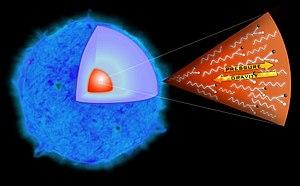
La compression gravitationnelle est le phénomène dans lequel la gravité, agissant sur la masse d'un objet, compresse celui-ci, réduisant son volume et augmentant sa densité et sa température.
Une supernova par production de paires est une théorie établie à la fin des années 1960 par Z. Barkat et ses collaborateurs, ainsi que Gary S. Fraley. Elle concernerait les étoiles particulièrement massives, excédant au moins 140 masses solaires.